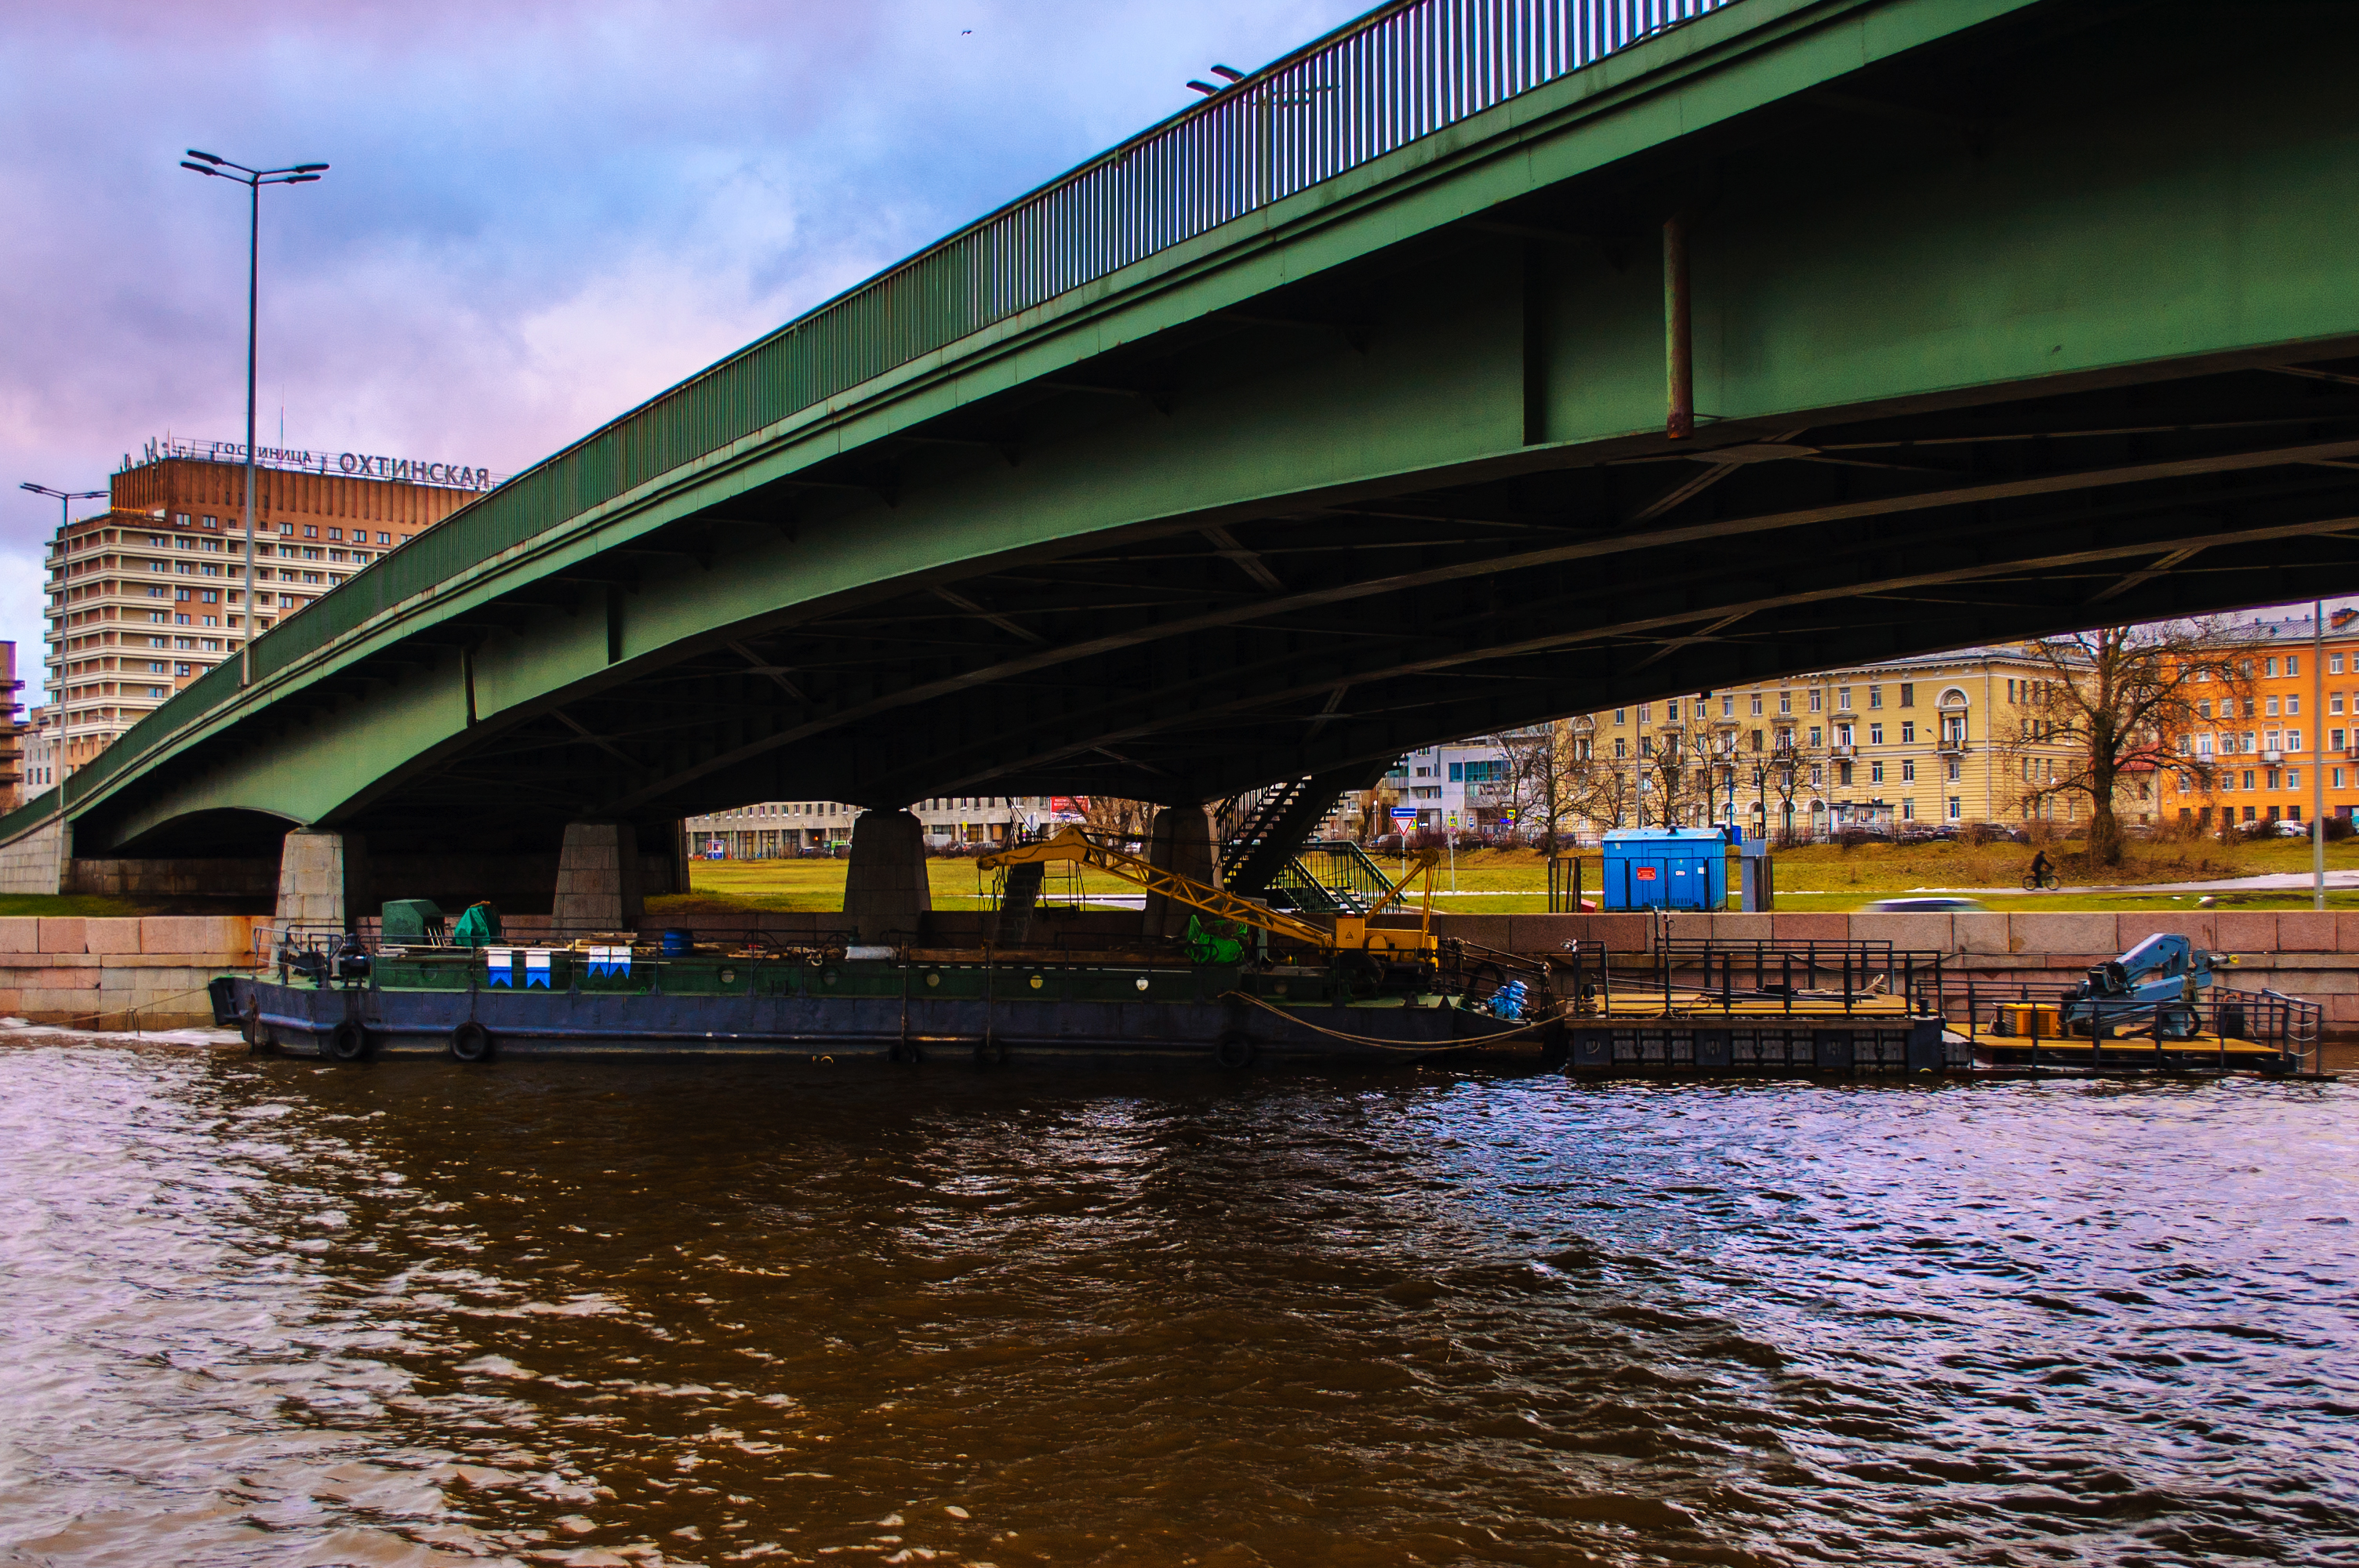
images, water, sky, cloud, building, mode of transport, watercourse, lake, girder bridge, city, bridge, liquid, channel, canal, beam bridge, nonbuilding structure, arch bridge, reflection, concrete bridge, overpass, fluvial landforms of streams, public transport, night, engineering, street light, box girder bridge, transport, Plate girder bridge